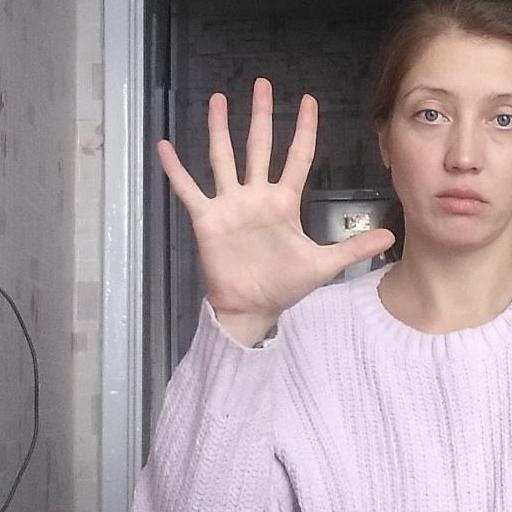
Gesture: palm